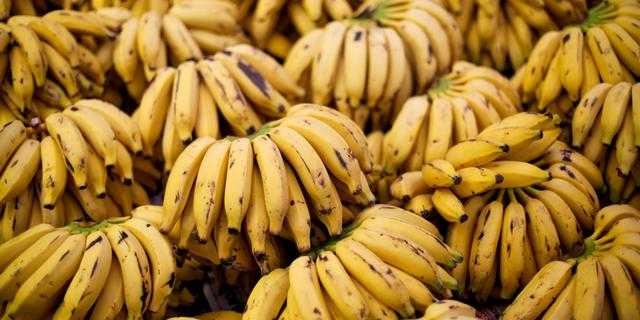
Label: Banana